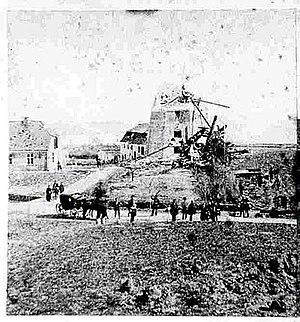
La bataille de Dybbøl ou de Düppel, qui eut lieu le 18 avril 1864, est une bataille de la guerre des Duchés. Elle suivit un siège commencé le 2 avril et fut une victoire décisive de la confédération allemande sur le Danemark. Dybbøl a aussi servi de champ de bataille lors de la première guerre de Schleswig.